National Children's Chorus

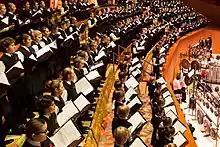
National Children's Chorus at Walt Disney Concert Hall (Los Angeles) in 2016

The GRAMMY® Award-winning National Children's Chorus of the United States of America (NCC) is a private, non-profit organization, and one of the largest children's choruses in the world. It has over 1,400 choristers and its members are between the ages of five and eighteen, and divided into Junior Division (Prelude, Minuet, Sonata, and Concerto Levels) and Senior Division (Debut and Premier Ensembles, and Scholars) across its eight chapter cities – Los Angeles, New York, Washington, D.C., San Francisco, Austin, Dallas, Boston (Newton) and Chicago (Evanston).